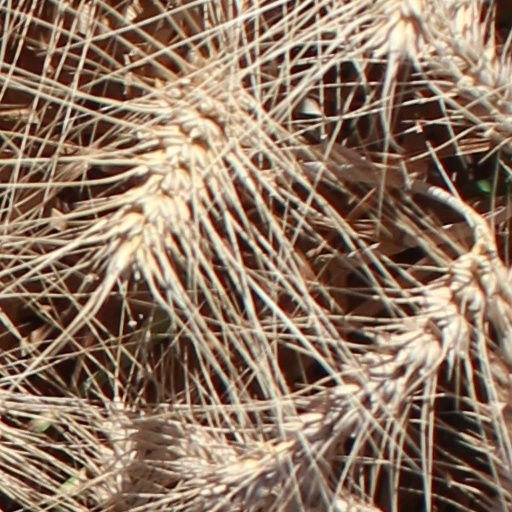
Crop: wheat